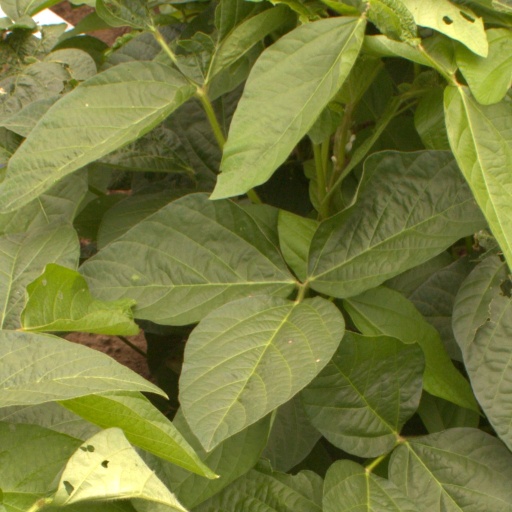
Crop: soybean